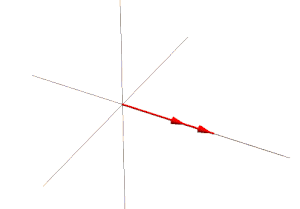
Produit vectoriel de deux vecteurs (en rouge). Le vecteur produit (bleu) est perpendiculaire au plan défini par les deux vecteurs et son module est égal à la surface du parallélogramme.
En mathématiques, et plus précisément en géométrie, le produit vectoriel est une opération vectorielle effectuée dans les espaces euclidiens orientés de dimension 3. Le formalisme utilisé actuellement est apparu en 1881 dans un manuel d'analyse vectorielle écrit par Josiah Willard Gibbs pour ses étudiants en physique. Les travaux de Hermann Günther Grassmann et William Rowan Hamilton sont à l'origine du produit vectoriel défini par Gibbs.